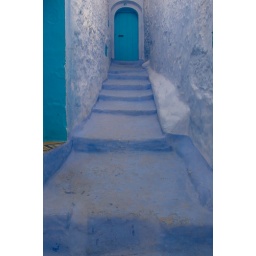
A blue door in Chefchaouen, Morocco.